Mei Lin (actress)

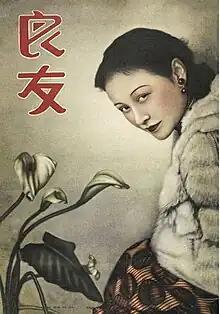
Mei Lin on the cover of The Young Companion pictorial, also known as Liangyou, in 1936.

Mei Lin (1915-1997), also romanised as Mei Ling, was a Chinese actress who worked in the Chinese movie industry in the 1930s. She worked for the Lianhua Film Company, where she began her film career. She also worked for the Xinhua Film Company. She appeared on the cover of the January 1936 issue of The Young Companion pictorial, also known as Liangyou, issue number 113.